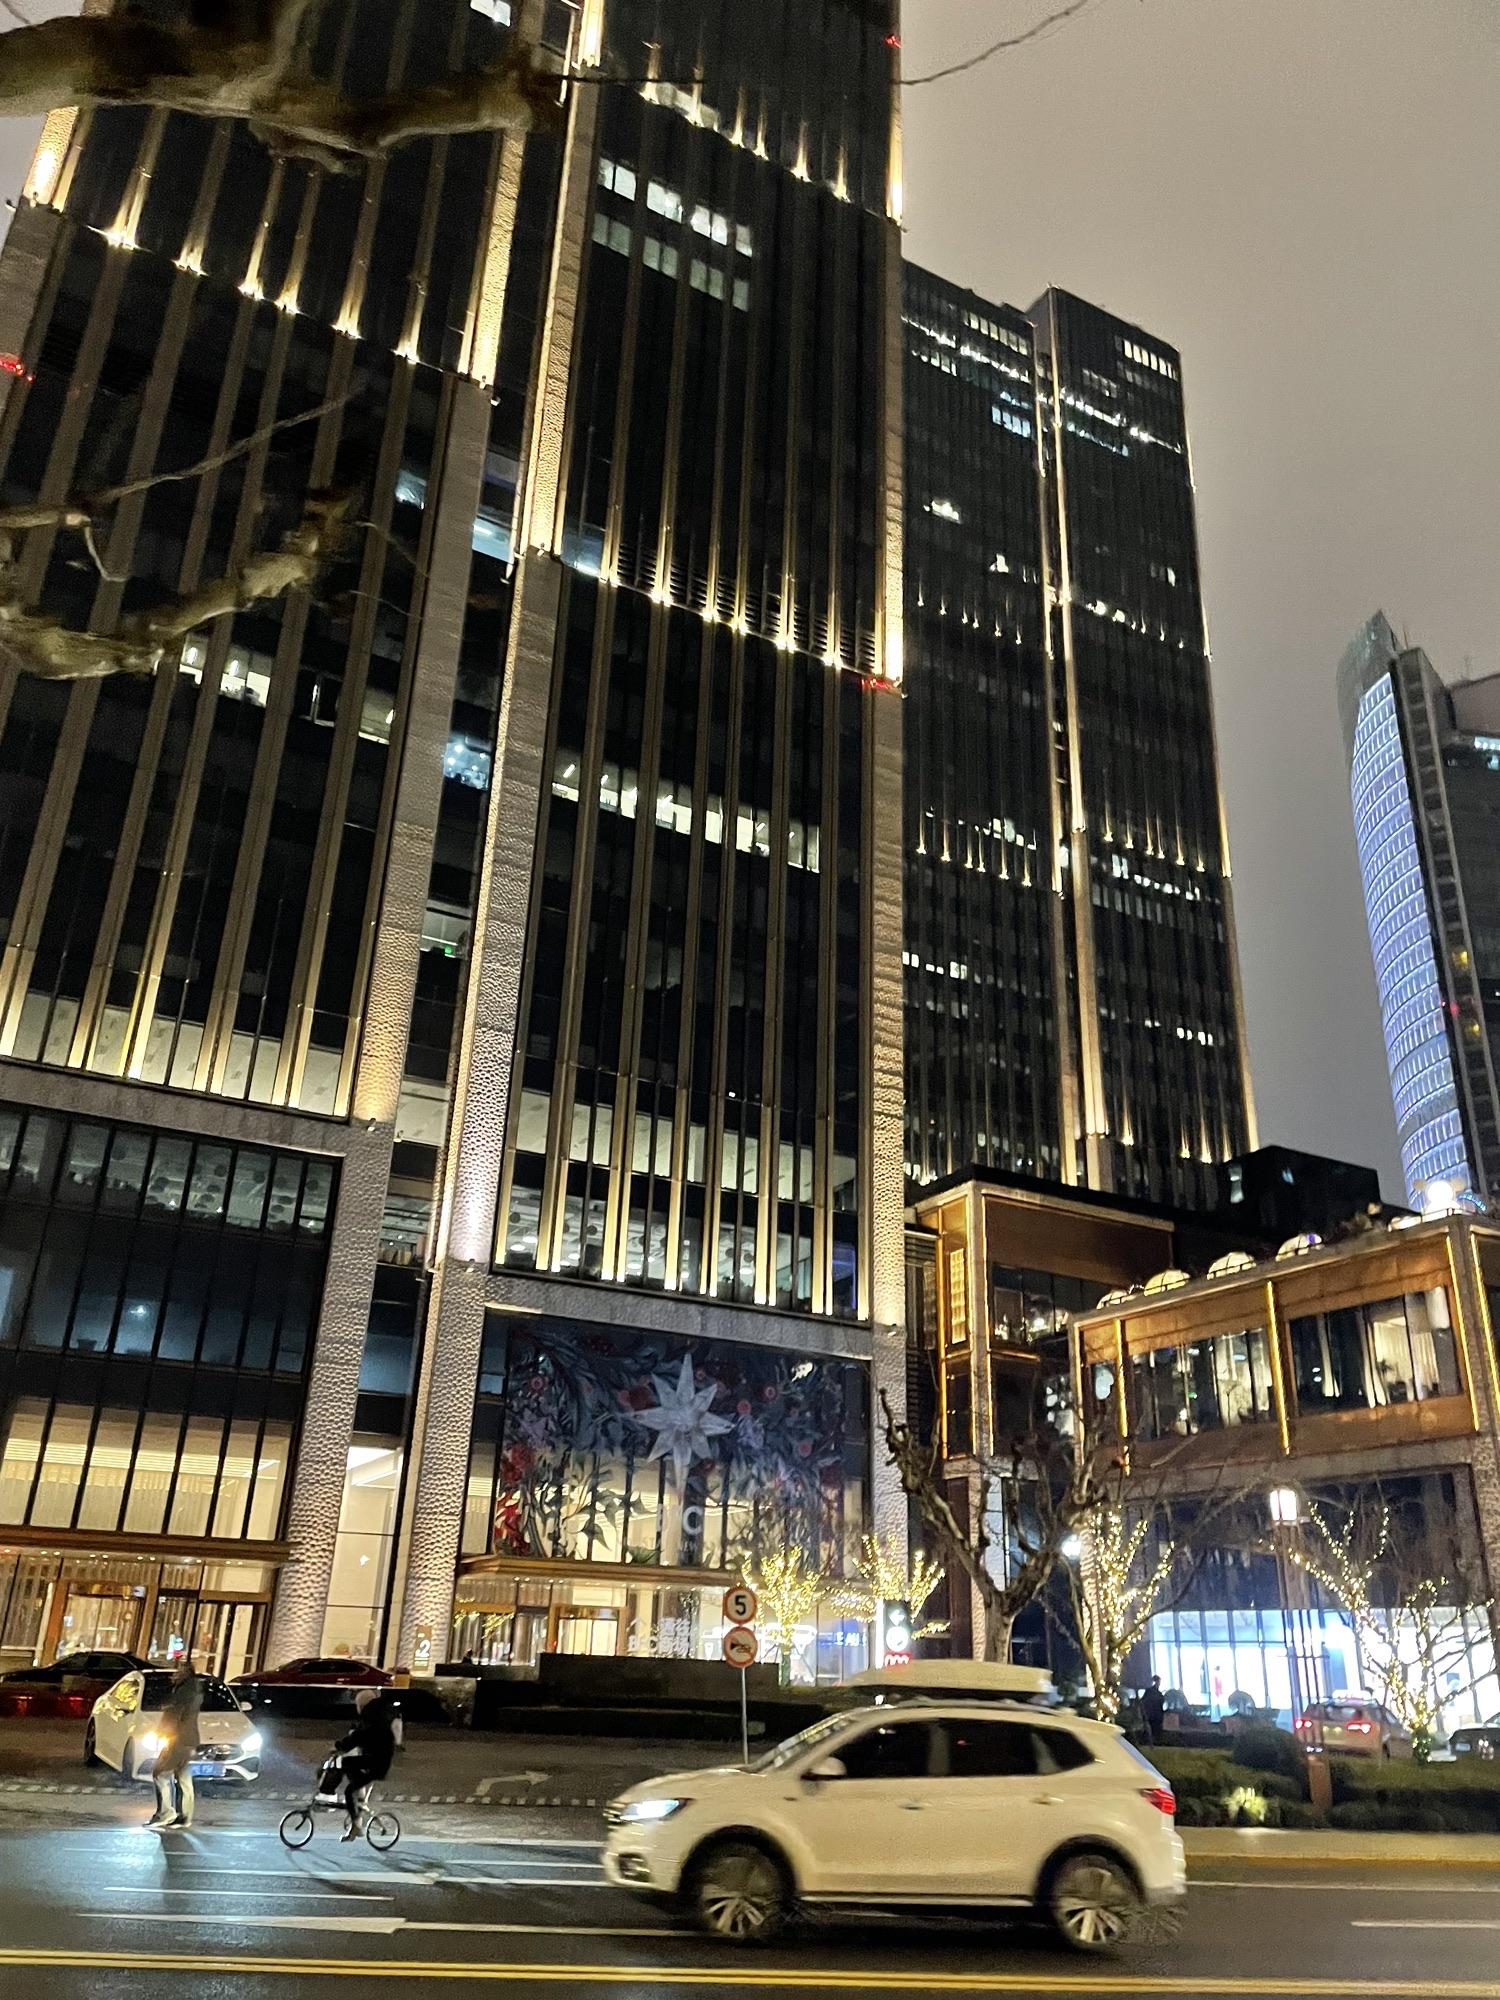
地标名称：BFC外滩金融中心
所在城市：上海市·浦东新区